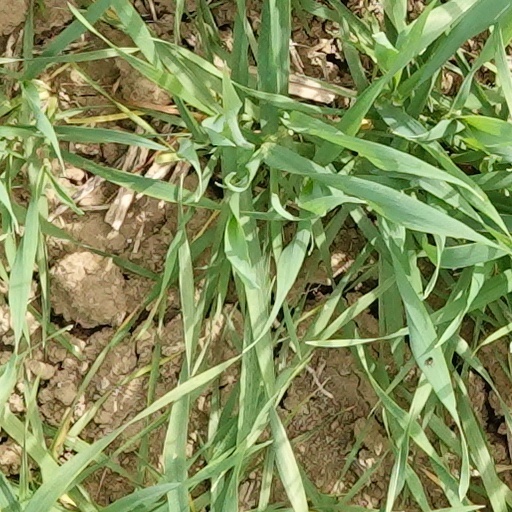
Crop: wheat